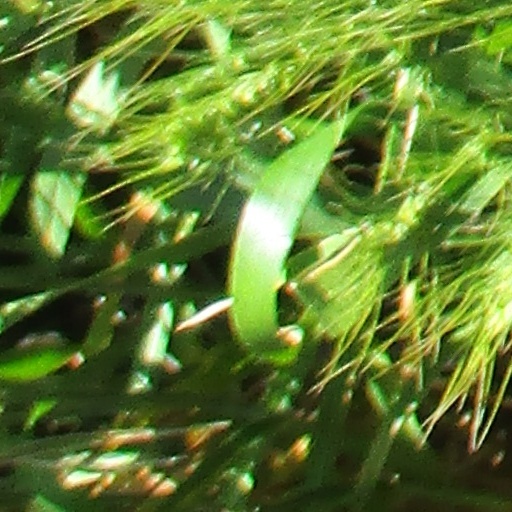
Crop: wheat